Holland Apartments

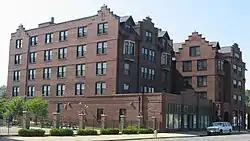
Holland Apartments in 2012

Holland Apartments is a historic apartment complex located at 324-326 N. Vermilion St. in Danville, Illinois. The building was constructed in two sections; the northern half was built in 1906, while the southern half was completed in 1927. Both sections of the building are designed in the Dutch Revival style; architect Charles M. Lewis developed the original design in 1906. The front and side facades each feature multiple stepped gables; the front-facing gables are flanked by dormers. The first floor, which originally housed four stores and a restaurant, features arched entrances, a brick parapet, and extensive corbelling. The Dutch Revival style is rare in the Midwest, and the building is the only Dutch Revival structure in the Danville or Champaign areas.